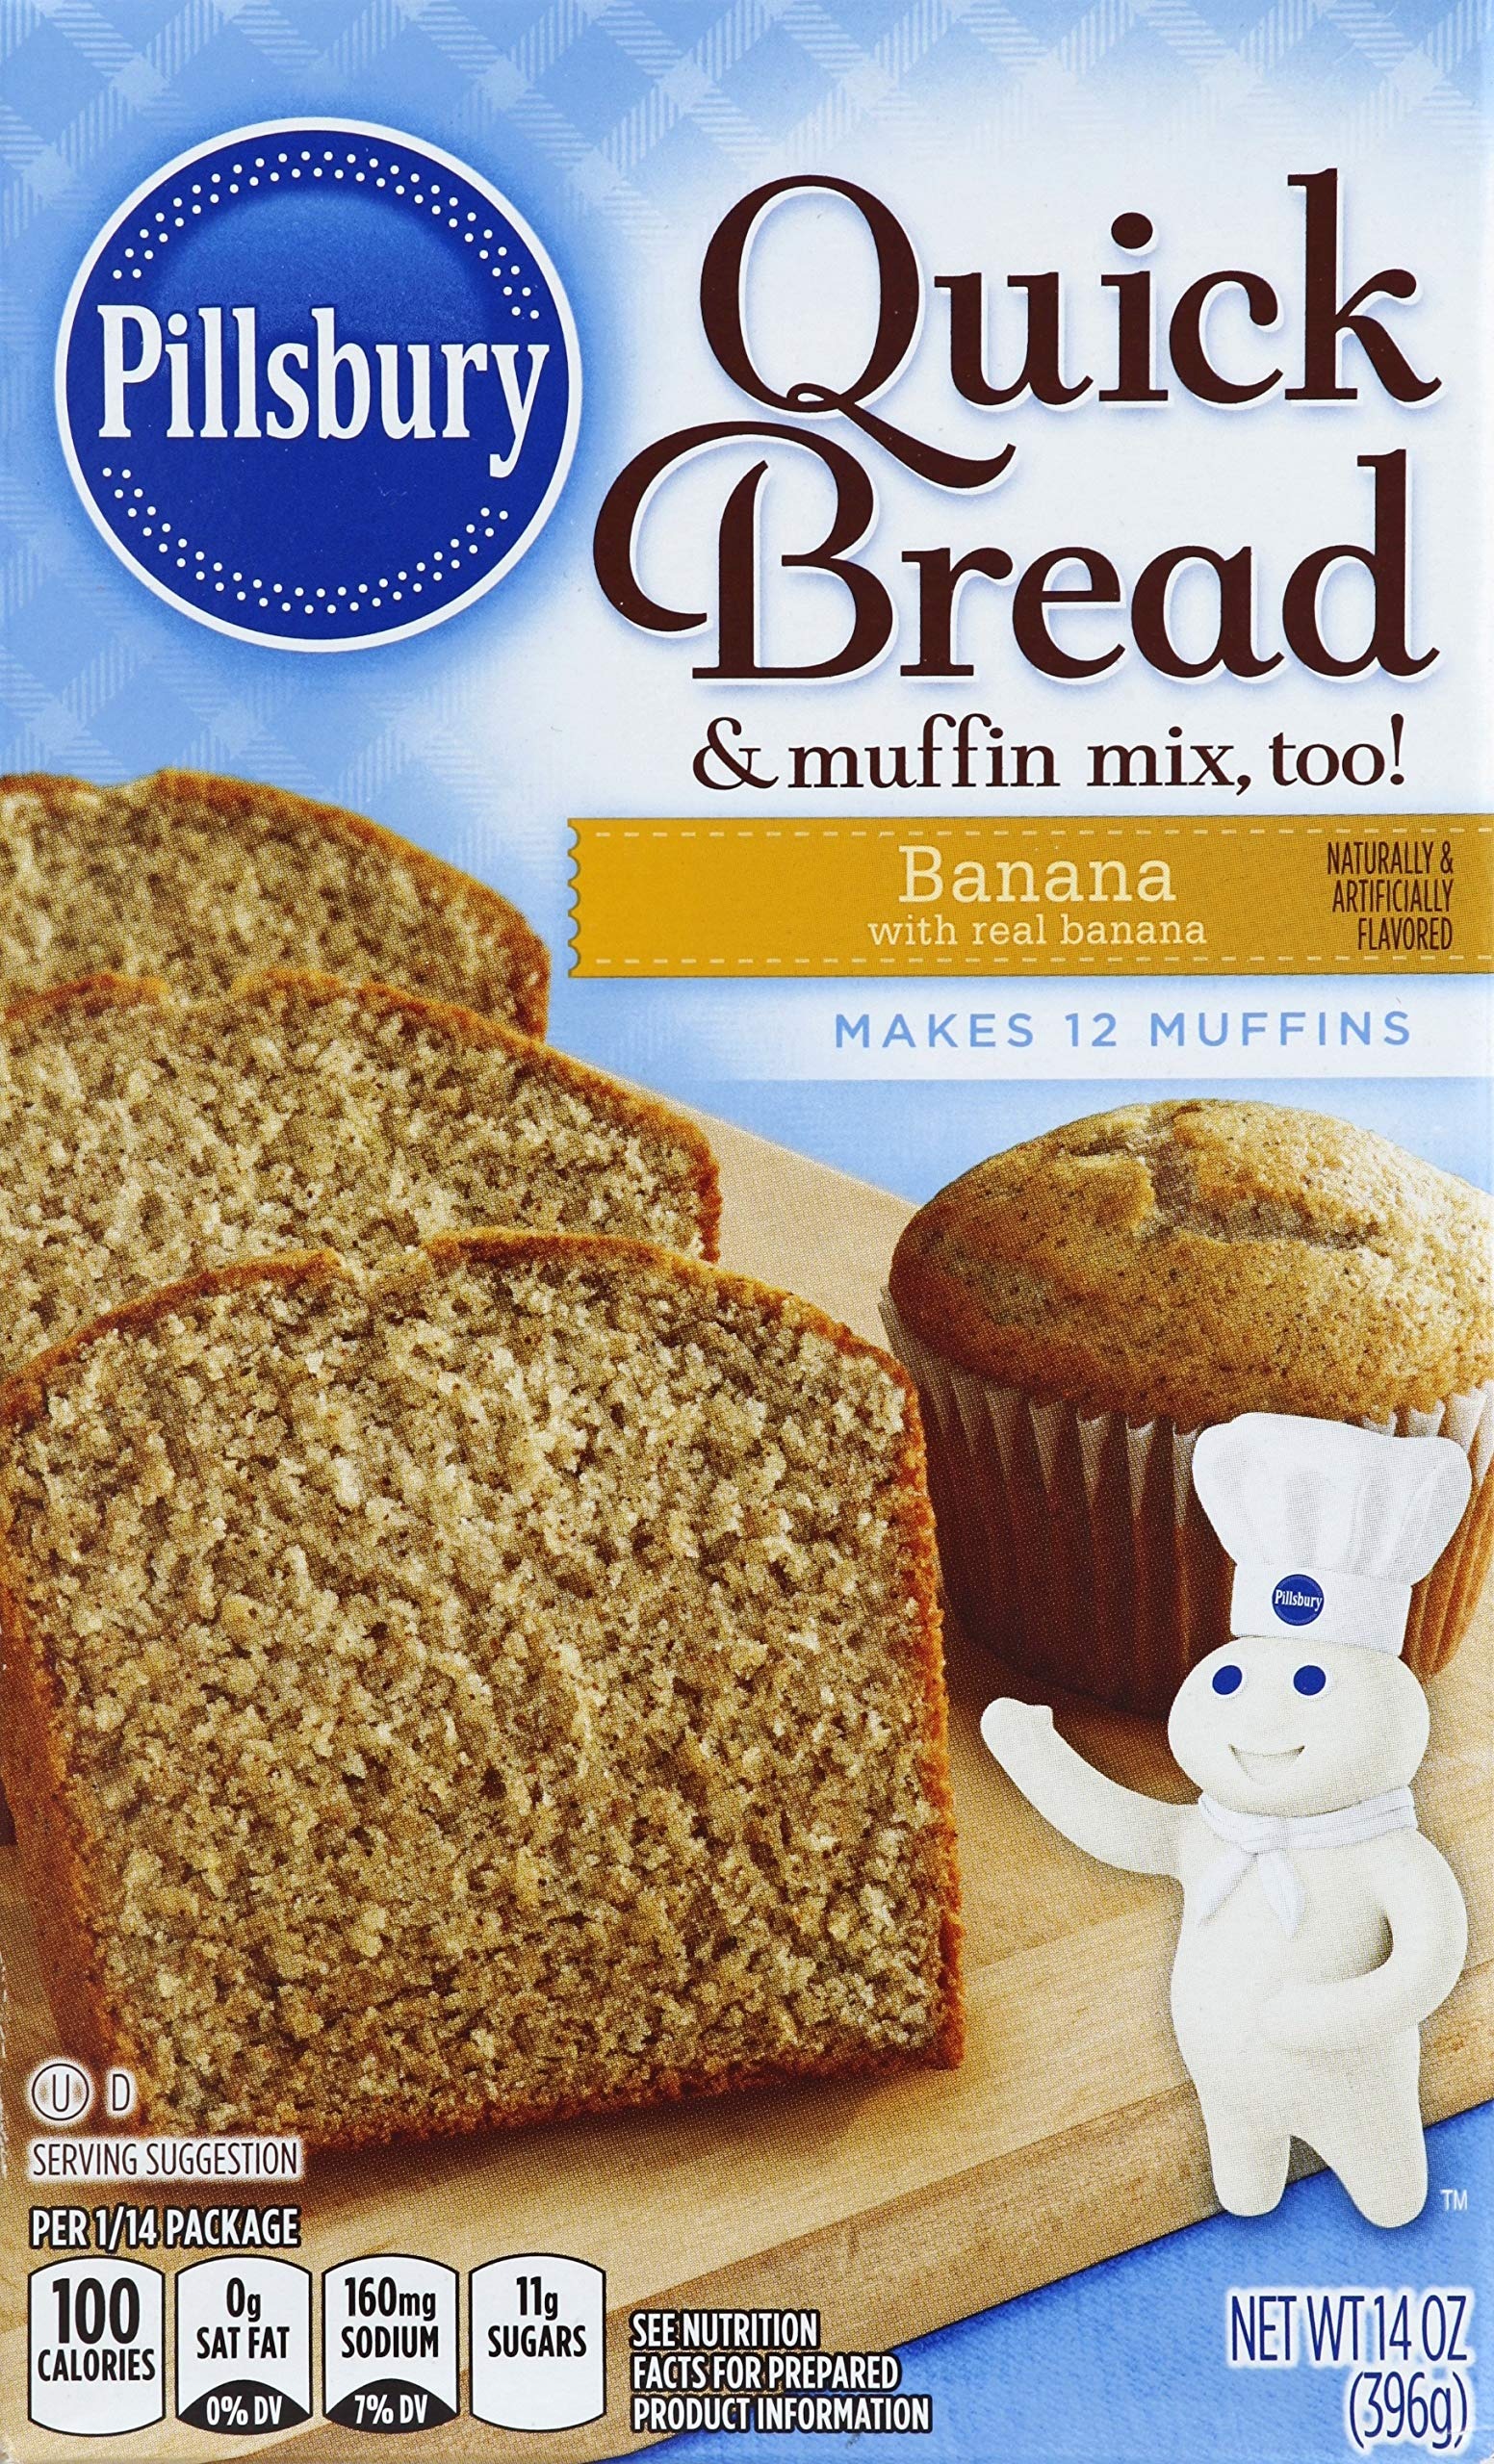
Item Name: Pillsbury Quick Bread Mix, Banana, 14 Ounce
Bullet Point 1: Contains 1, Pillsbury Quick Bread and Muffin Baking Mix, Banana, 14-Ounce Boxes
Bullet Point 2: With Real Banana
Bullet Point 3: Kosher Dairy
Bullet Point 4: Contains wheat and milk
Bullet Point 5: May contain soybeans
Value: 14.0
Unit: Ounce

Price: 4.475